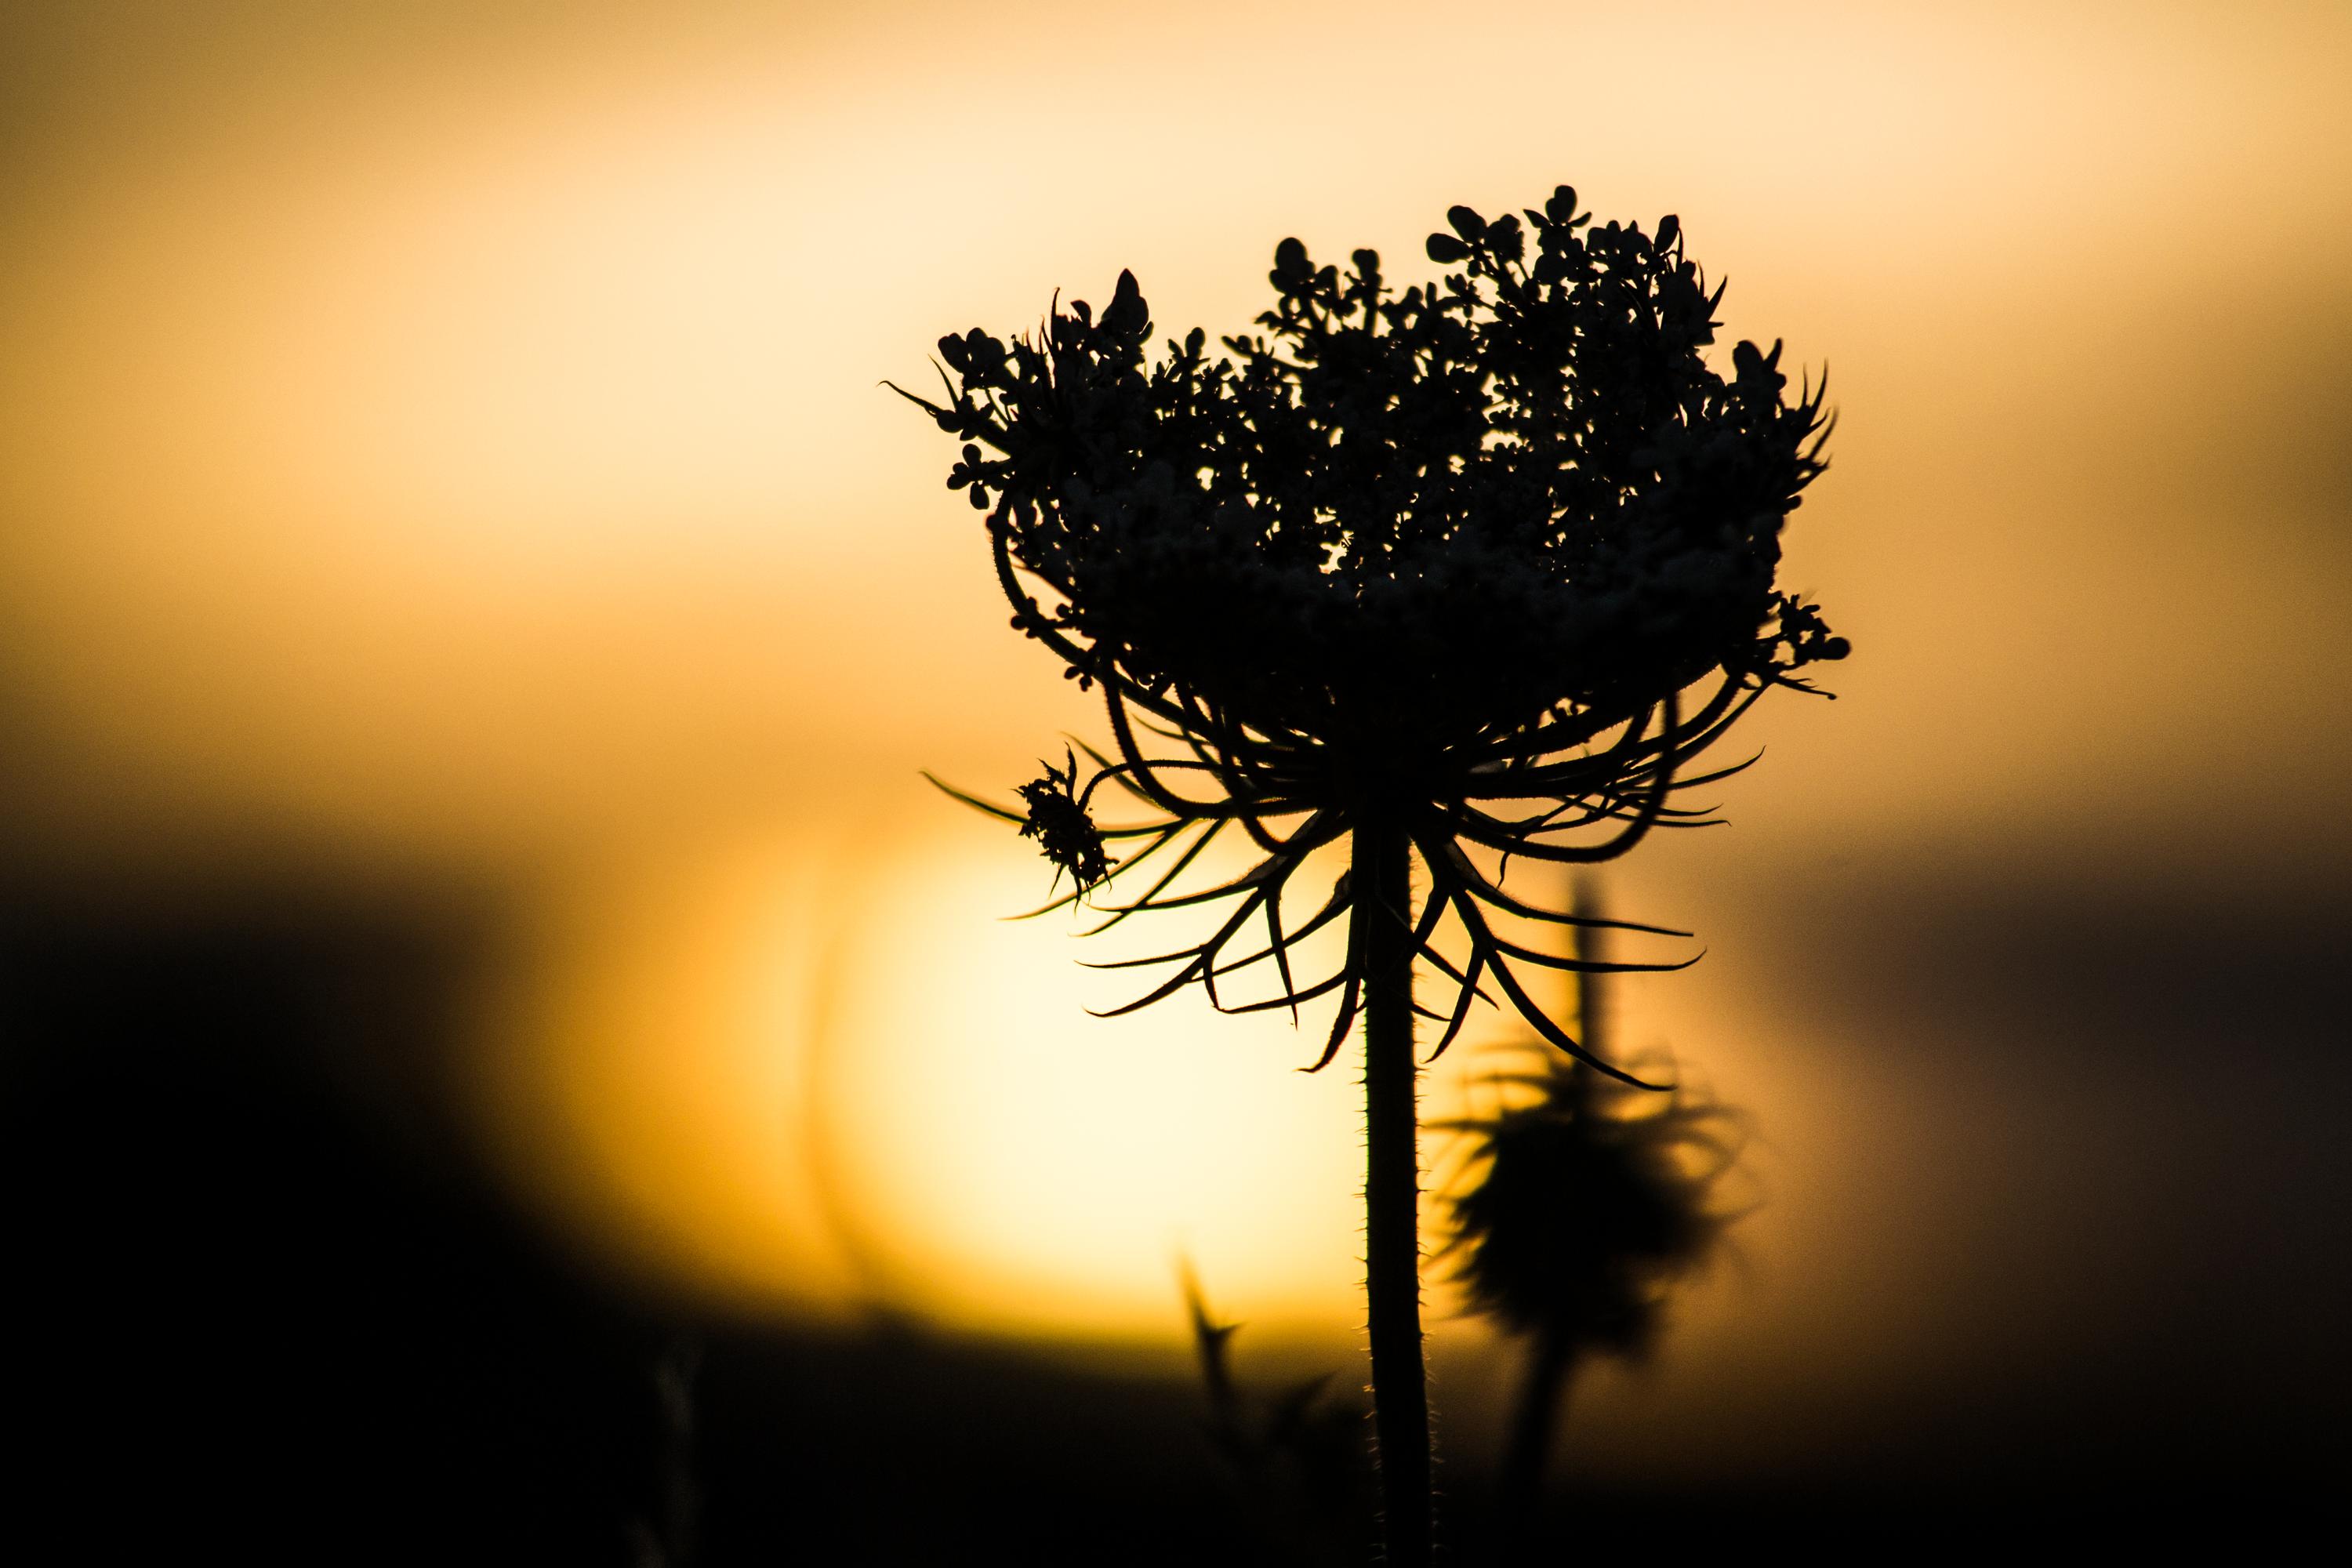
tree, nature, branch, silhouette, light, plant, sun, sunrise, sunset, sunlight, morning, leaf, flower, europe, evening, reflection, autumn, darkness, nikon, yellow, close up, backlighting, nikkor, macro photography, c uruyann, computer wallpaper